Center (basketball)

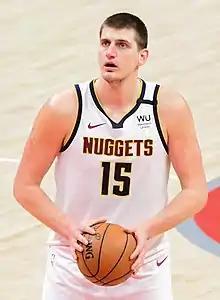
Nikola Jokić

The NBA landscape began to change in the 1990s as more international players entered the league. Yugoslavia's Vlade Divac and Lithuania's Arvydas Sabonis arrived in 1989 and 1995 respectively, and brought in a new play style. Unlike traditional post-up centers, Divac and Sabonis focused more on playmaking and perimeter shooting, hallmarks of the European style of play.